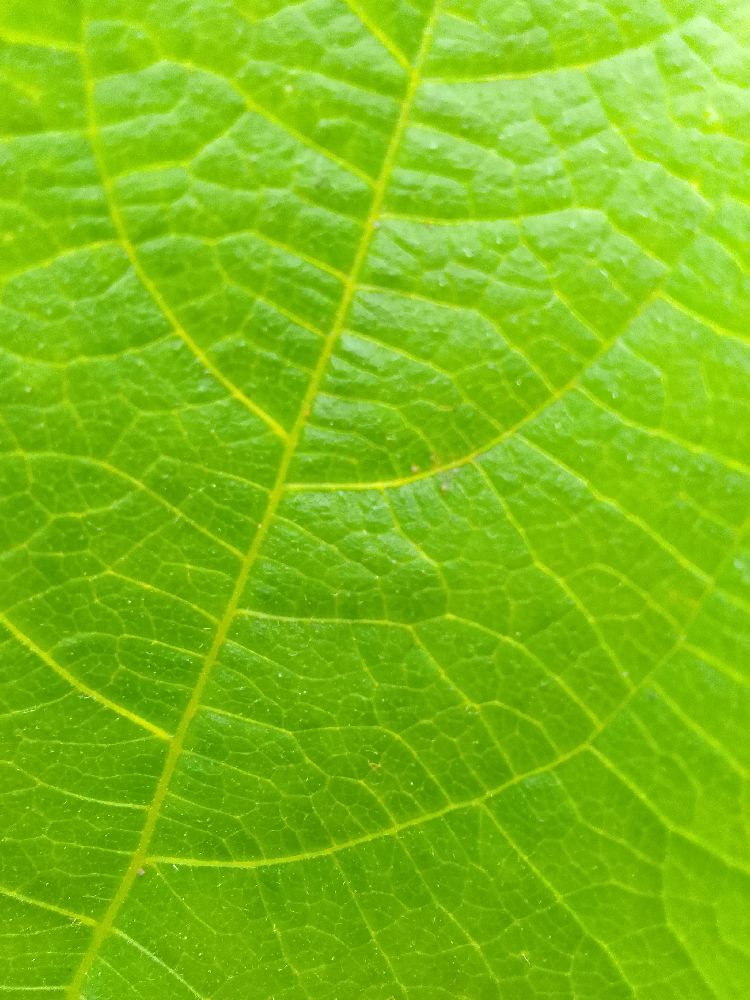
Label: healthy